Political debates about United States military bands

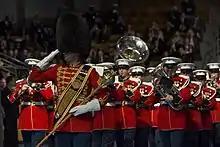
The United States Marine Band.

Long considered a sacred cow of American defense spending, U.S. federal military bands have periodically faced the prospect of decreased allocations in military budgets in proposals occasionally floated by lawmakers of the U.S. Democratic and Republican parties. Defunding efforts have generally been opposed by military leadership, veteran's groups, and music educators, and have largely been unsuccessful and short-lived.